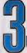
Number: 3